Glan Williams

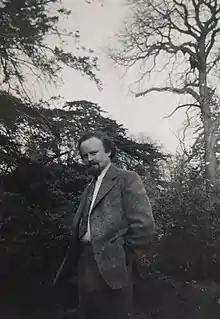
Glan Williams

Glan Williams (born Glanffrwd Owen Williams, 1 September 1911 – 9 June 1986) was a British caricaturist.